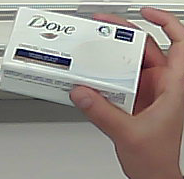
Product: dove_soap